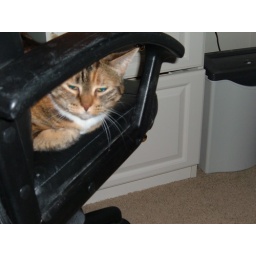
Lucy in her office chair